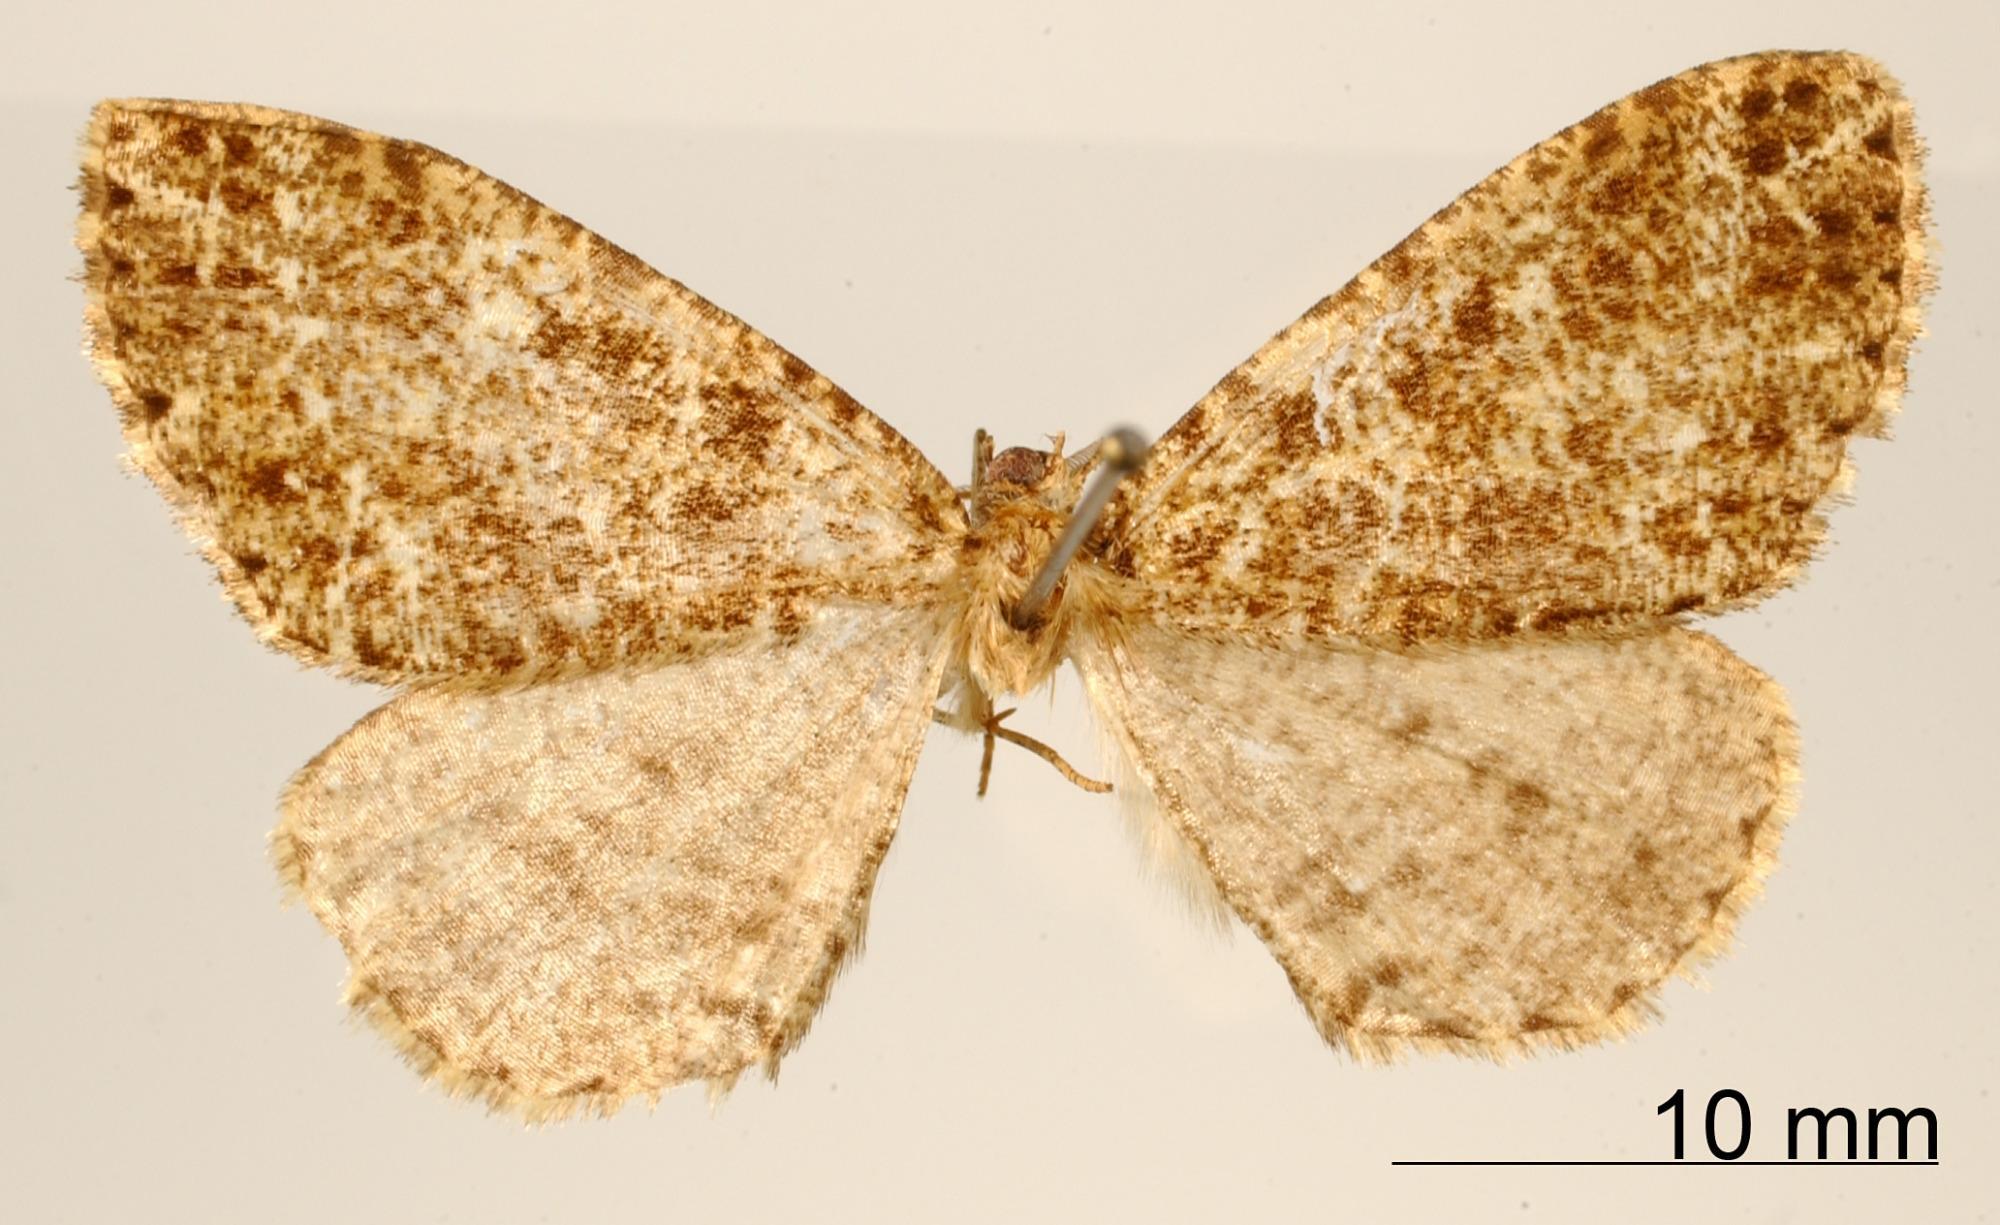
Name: Anavinemina promuraena
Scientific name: Anavinemina promuraena Rindge, 1964
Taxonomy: Animalia, Arthropoda, Insecta, Lepidoptera, Geometridae, Ennominae
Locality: Popocateptl Park, Mexico, Mexico